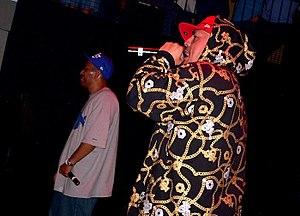
The Beatnuts est un groupe de hip-hop américain, originaire du quartier du Queens, à New York. Le groupe est formé en 1989 par Junkyard Ju-Ju et Psycho Les, puis rejoint un an plus tard par Kool Fashion. The Beatnuts sont les seuls membres latinos du collectif Native Tongues.